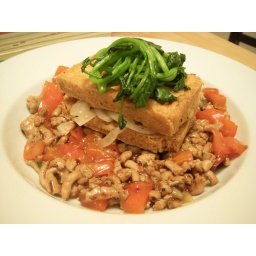
Deep fried tofu w/ sauteed onions served over minced pork and red peppers stirfry. Topped with garlic water crest.